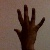
The image shows a hand gesture representing the number 5 in Indian Sign Language.